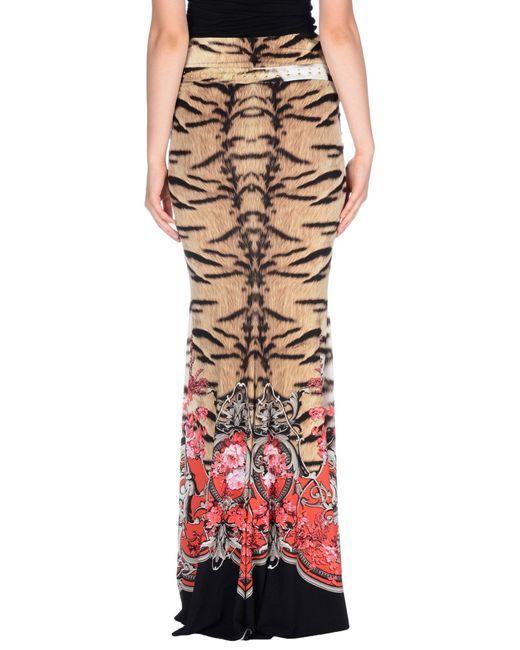
Stilvoller bedruckter hautfarbener Rock für Frauen